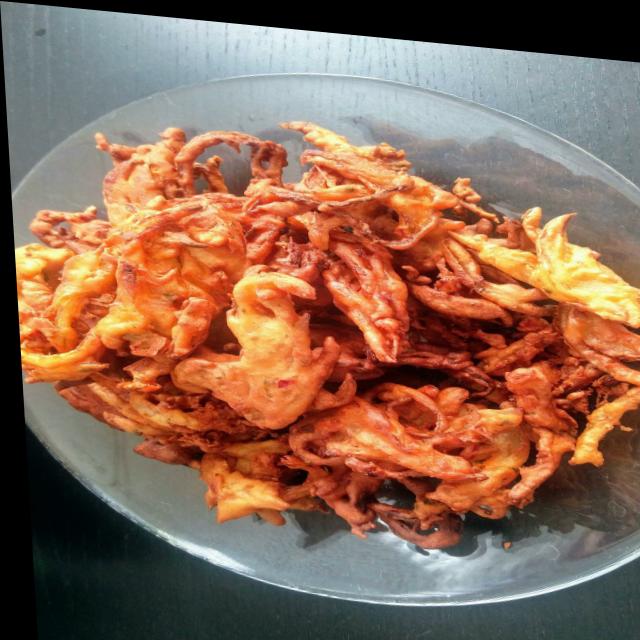
Dish: pakode